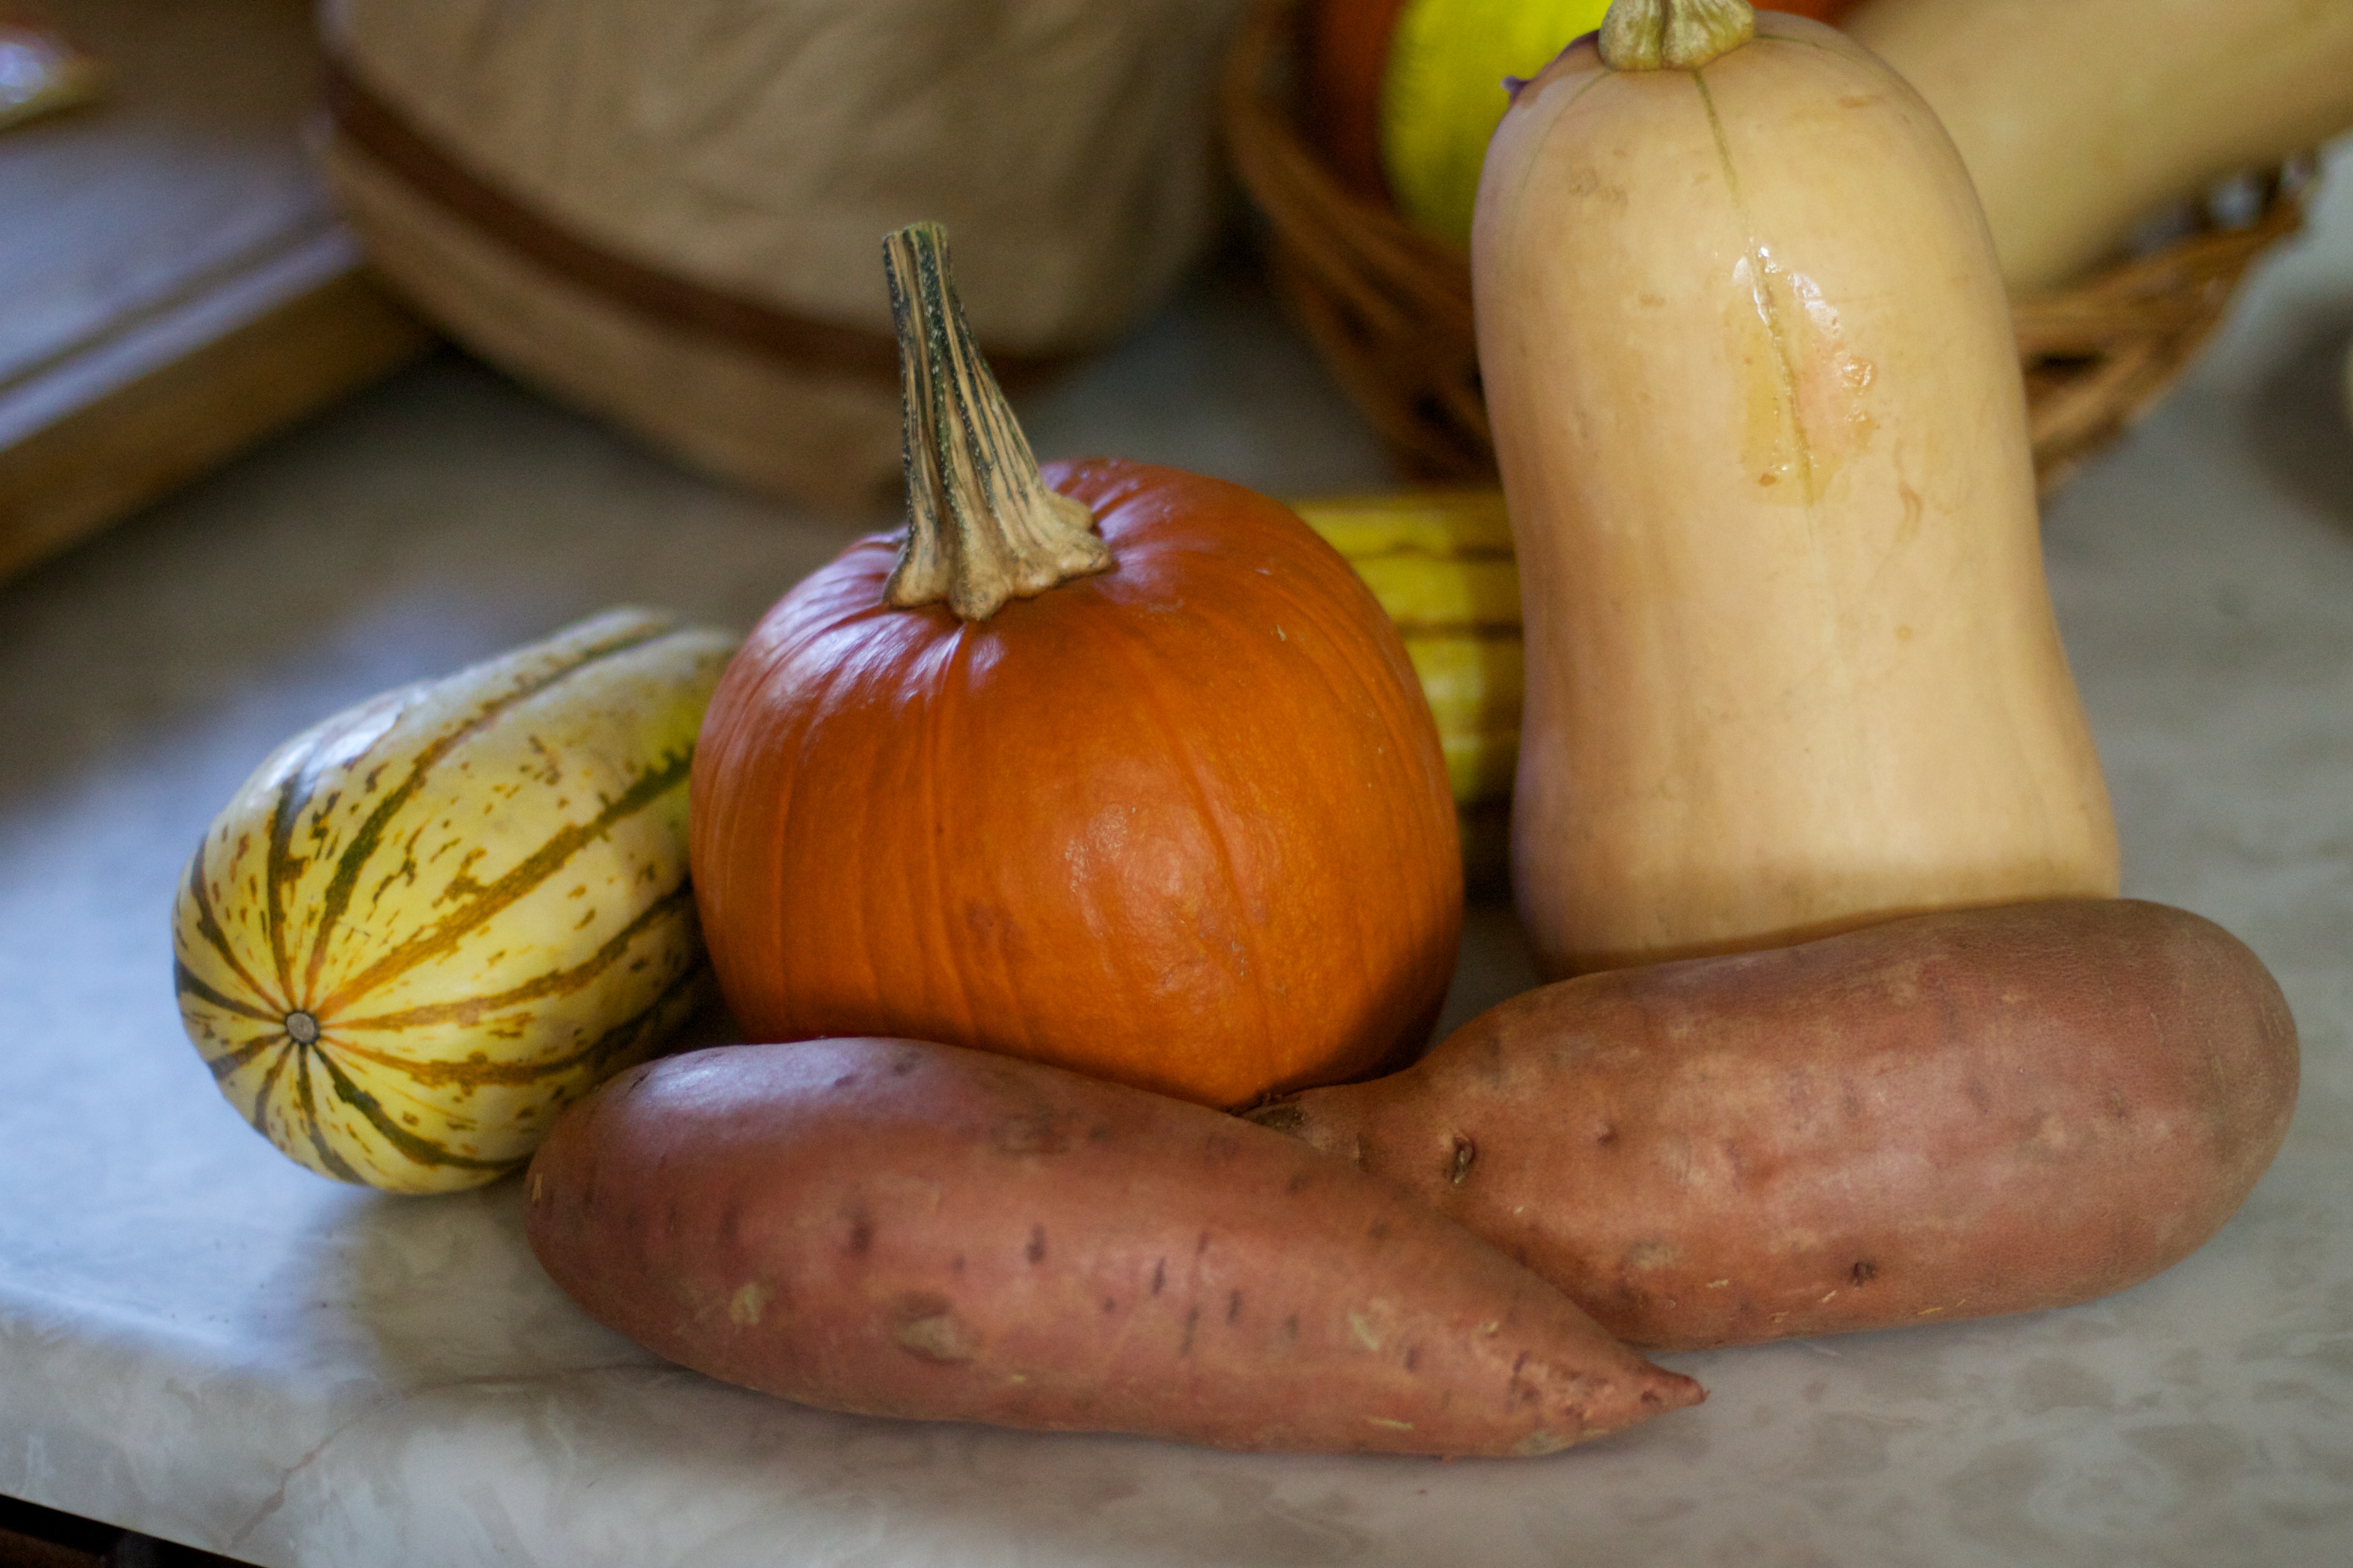
plant, food, produce, vegetable, pumpkin, gourd, calabaza, cucurbita, flowering plant, winter squash, land plant